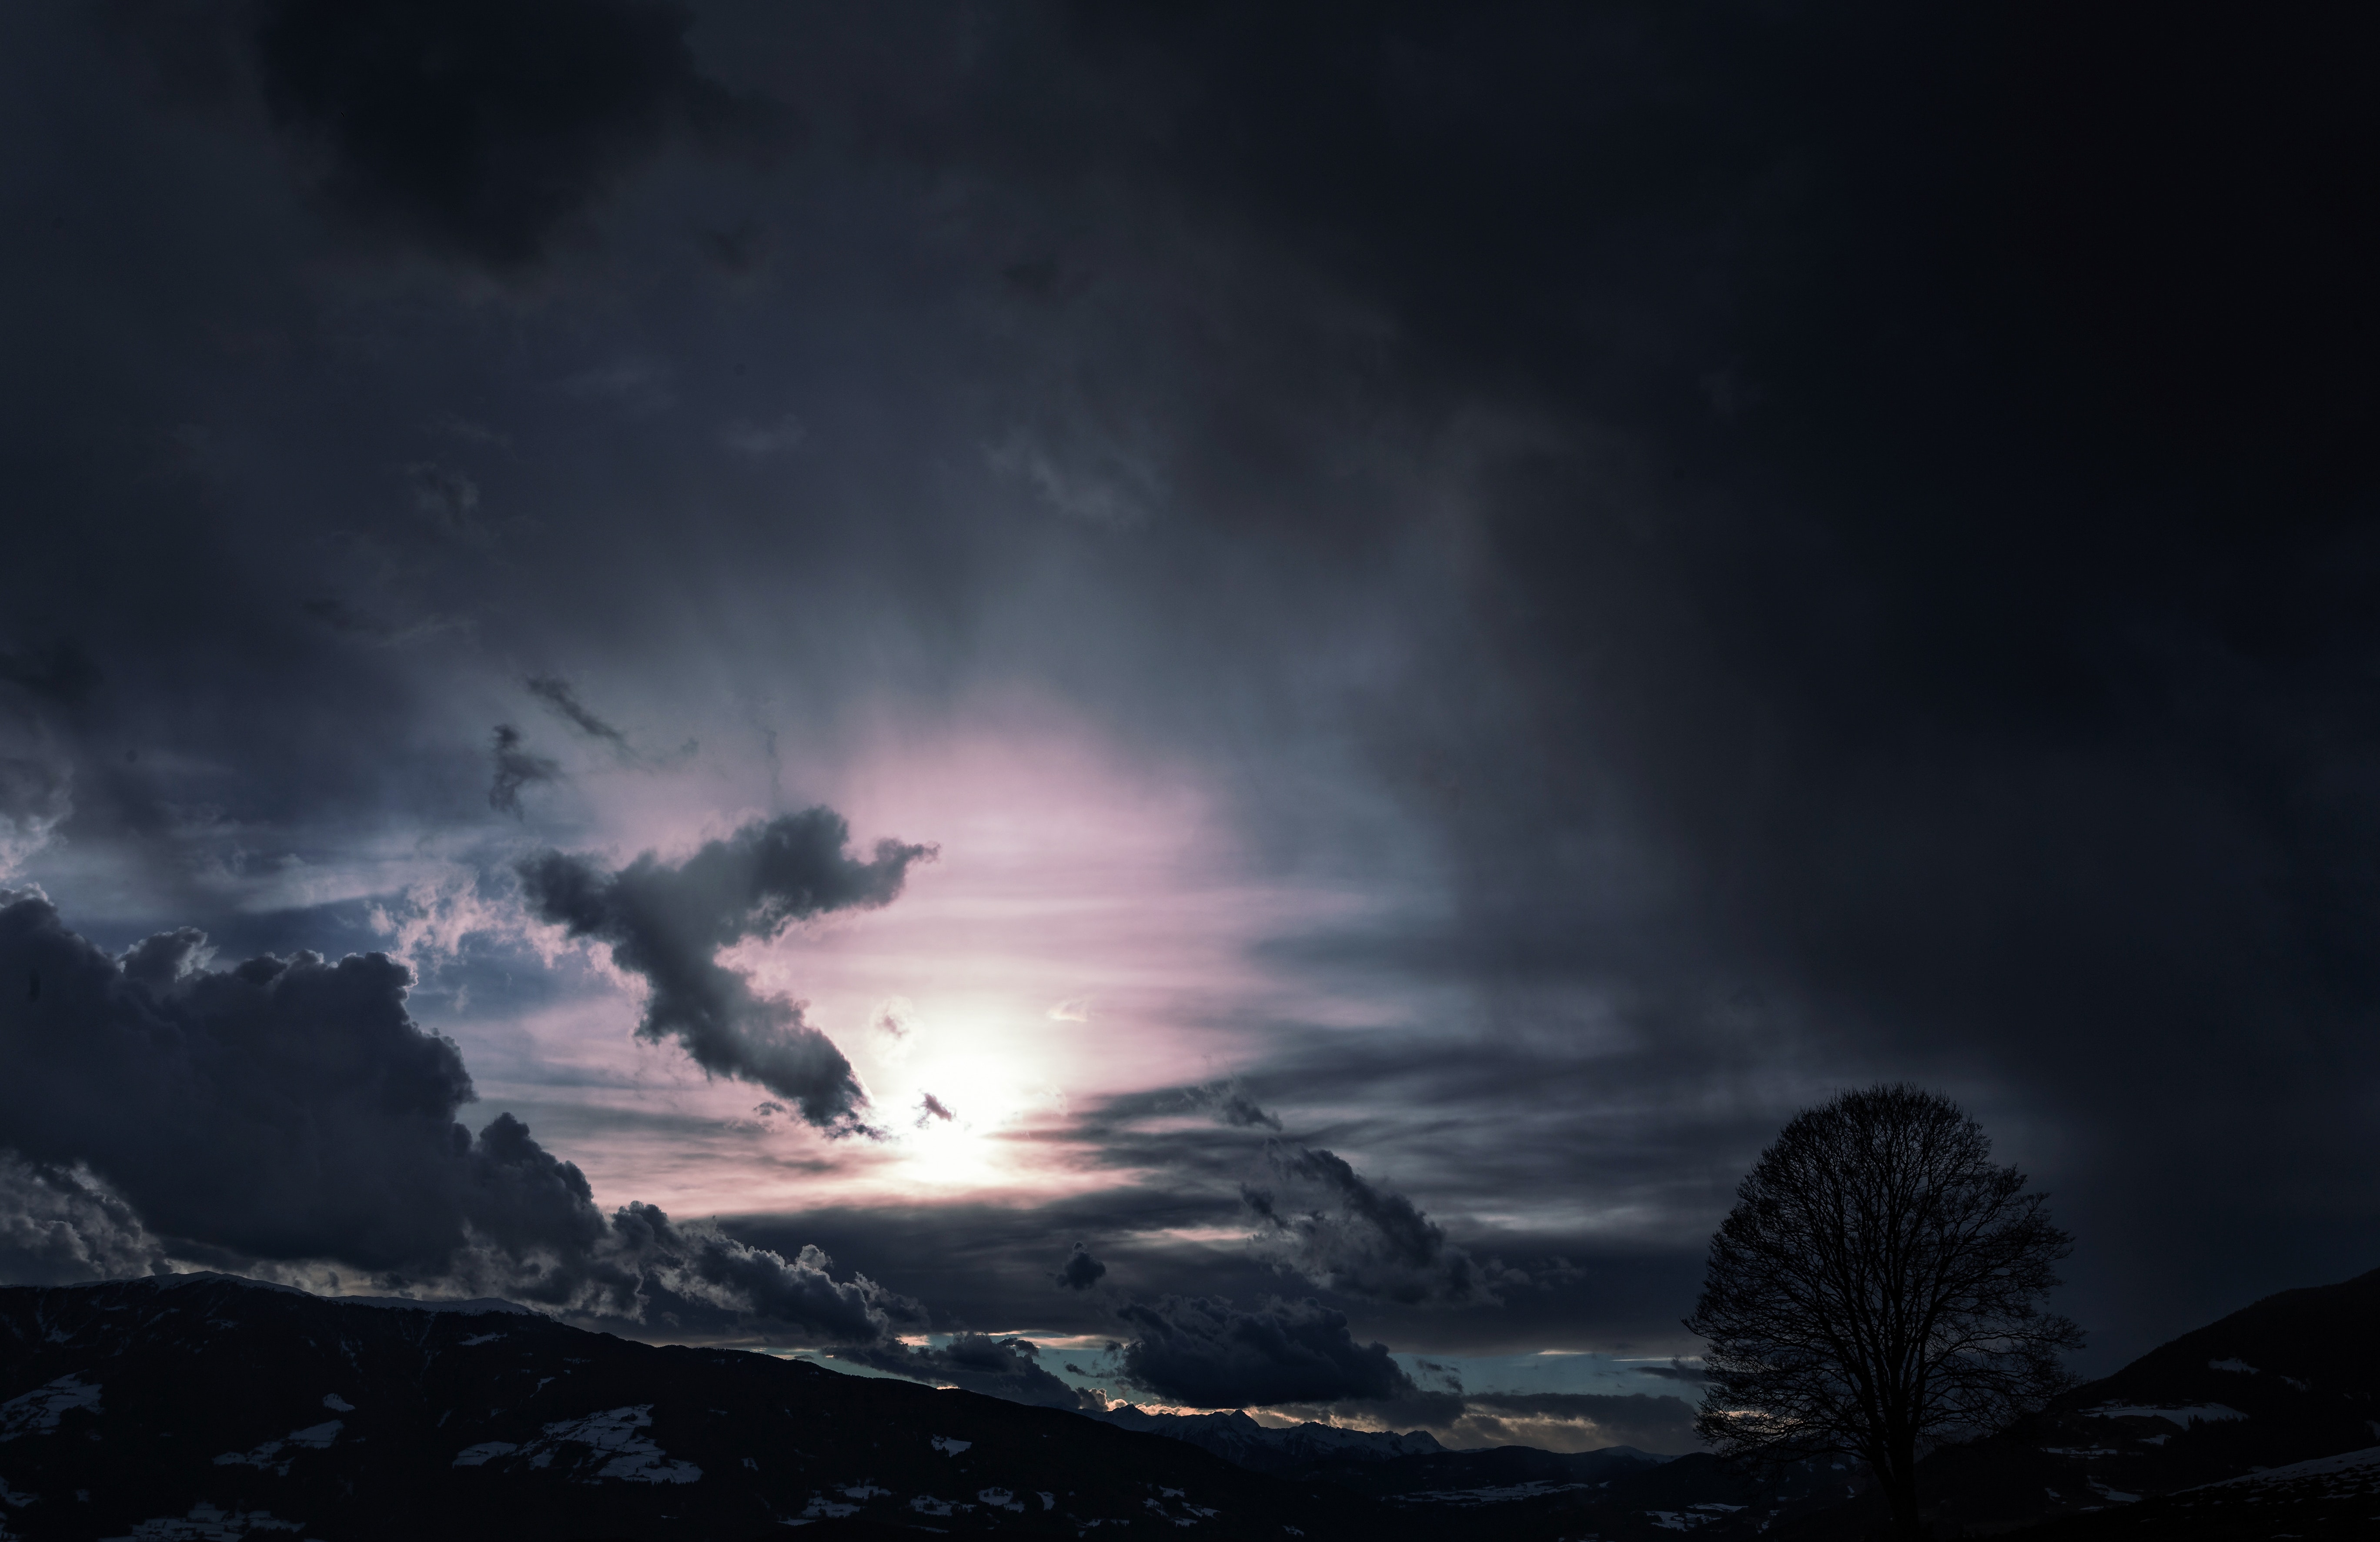
sky, cloud, nature, atmosphere, darkness, atmospheric phenomenon, light, night, tree, evening, meteorological phenomenon, geological phenomenon, dusk, horizon, cumulus, landscape, sunlight, midnight, photography, space, plant, mountain, storm, world, winter, wind